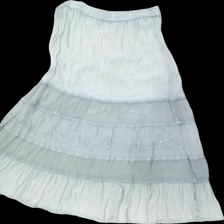
View: front
Type: Skirt
Category: Ladies
Brand: Missing
Colors: Green
Material: 54% Cotton 46% Viscose
Pattern: Other
Cut: Long
Price range: 50-100
Recommended usage: Reuse
Description: skirt